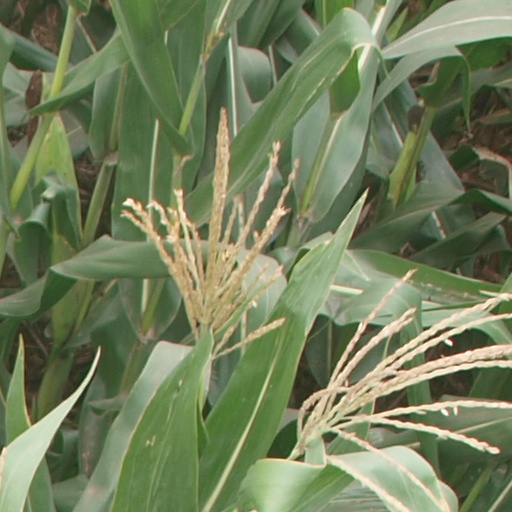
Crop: maize; corn